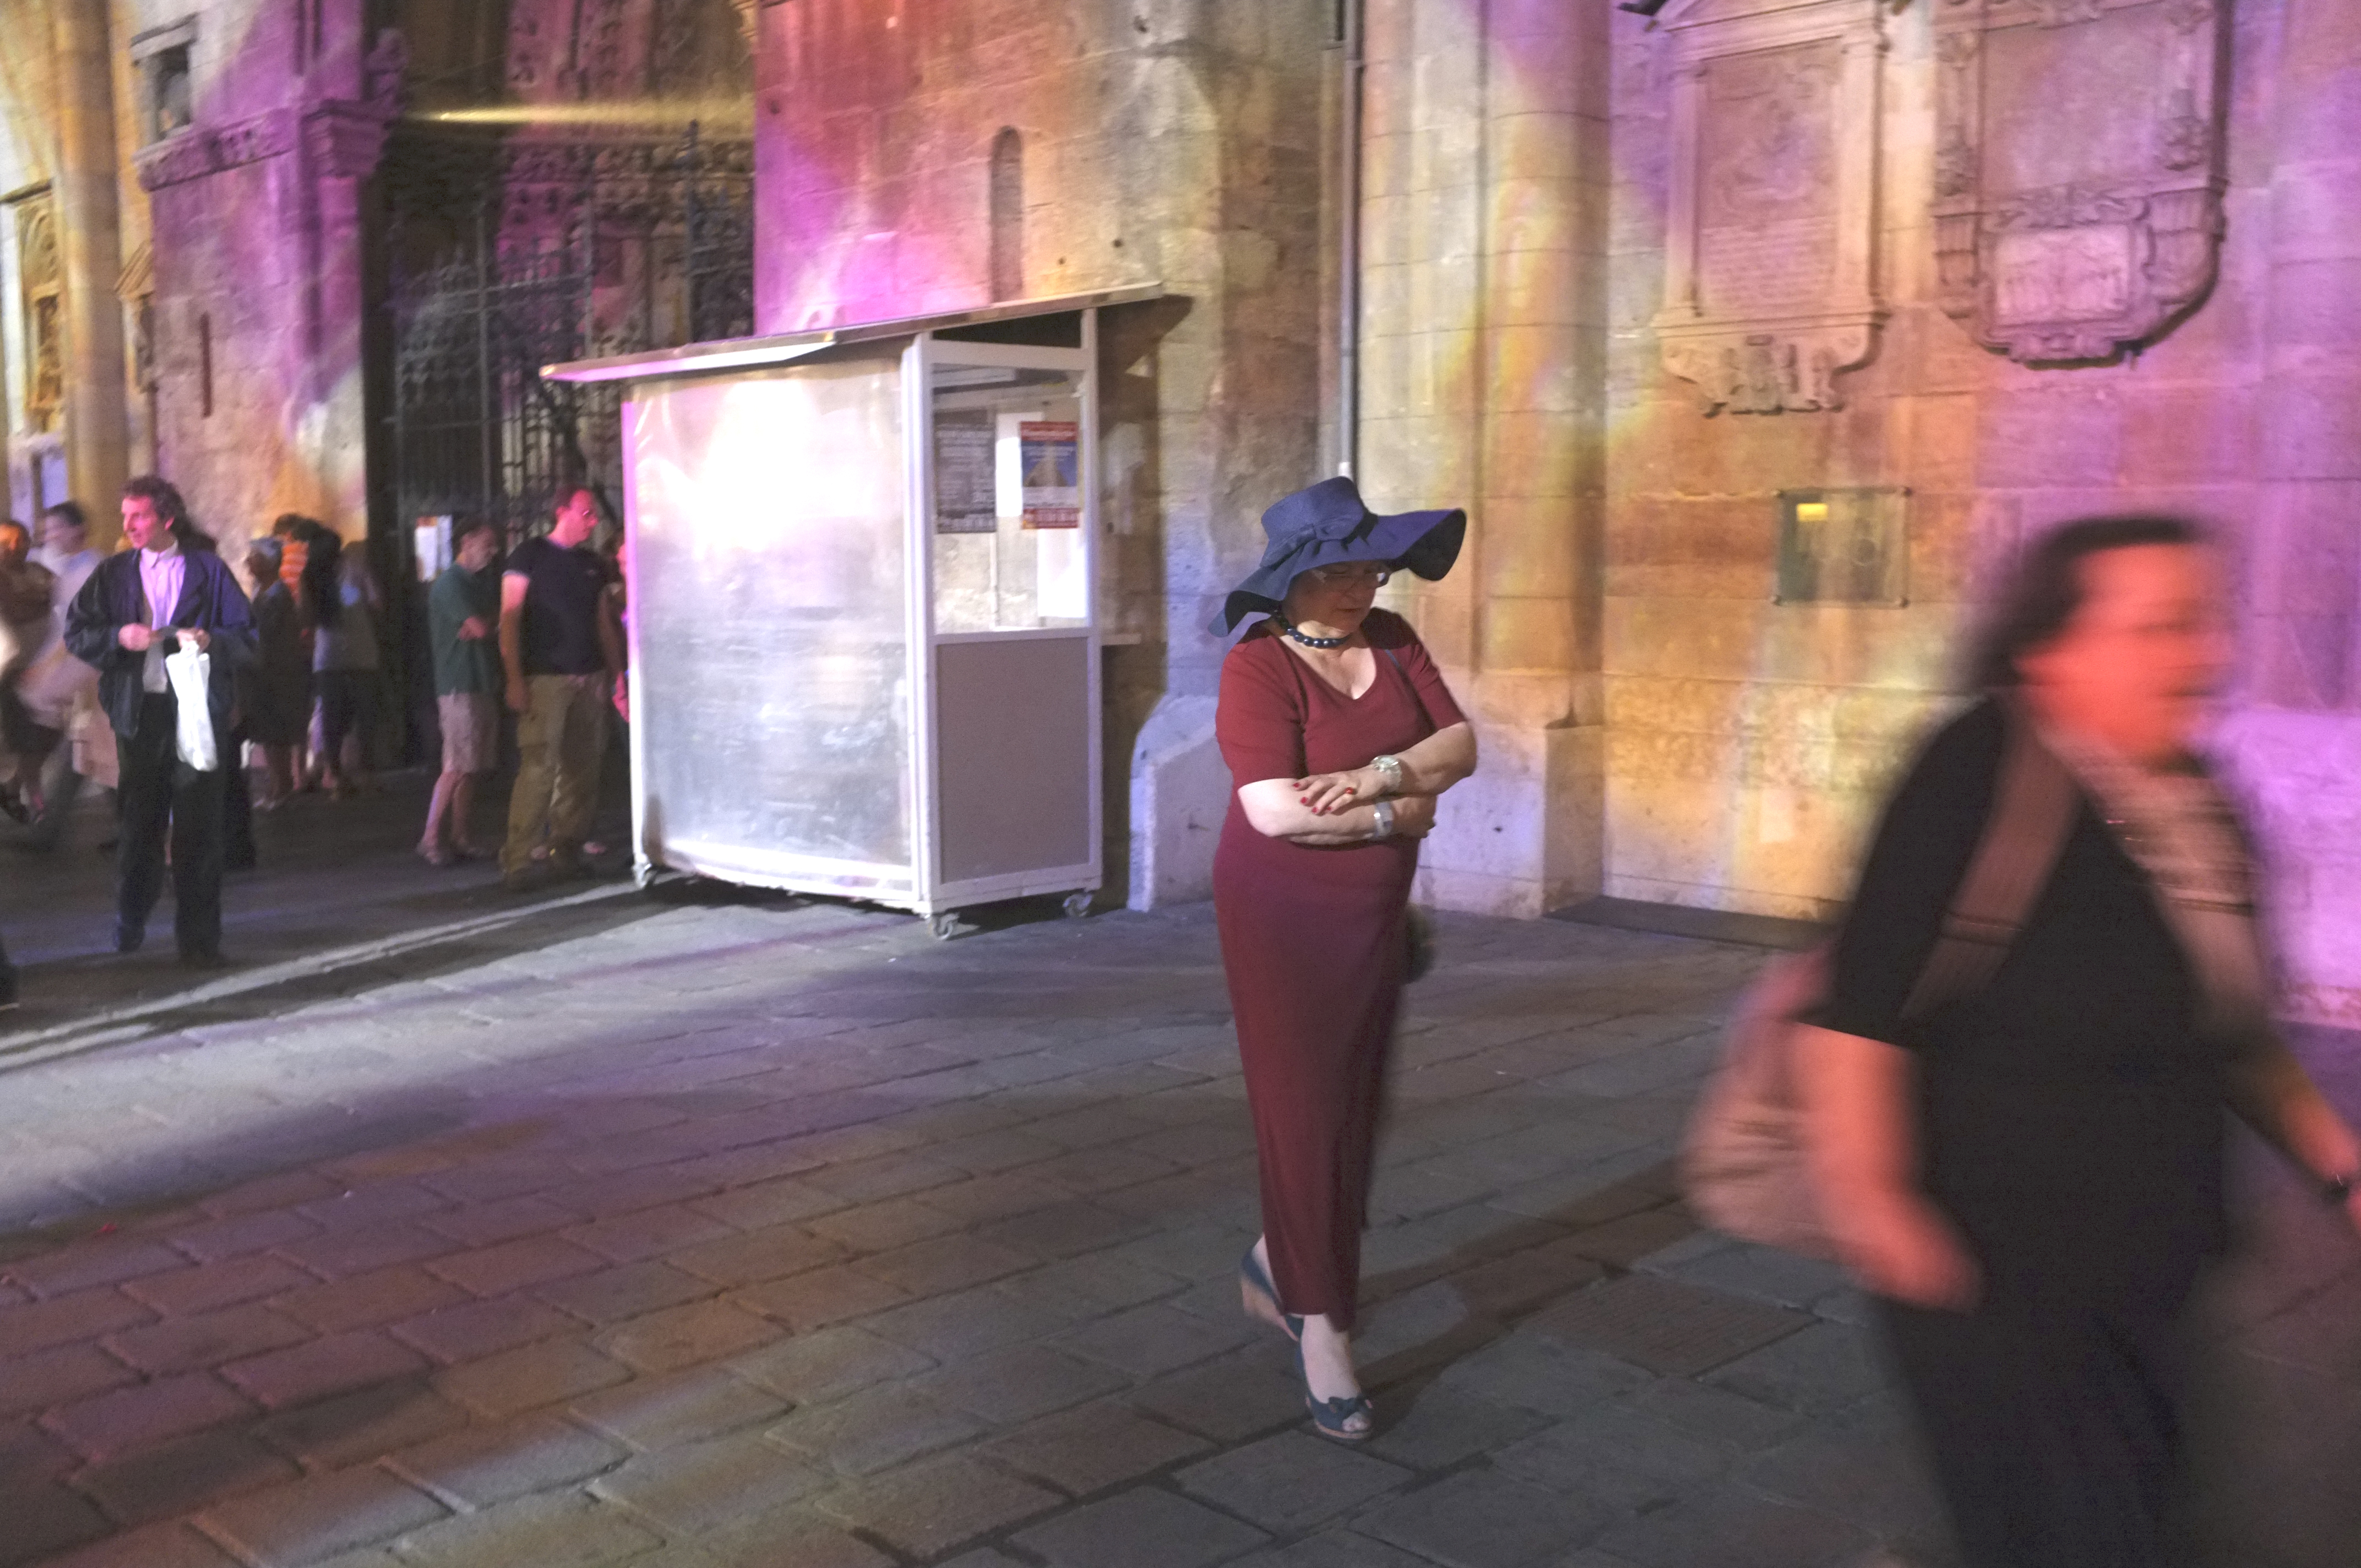
street, urban, fujifilm, performance art, vienna, x100, fuji, wien, finepixx100